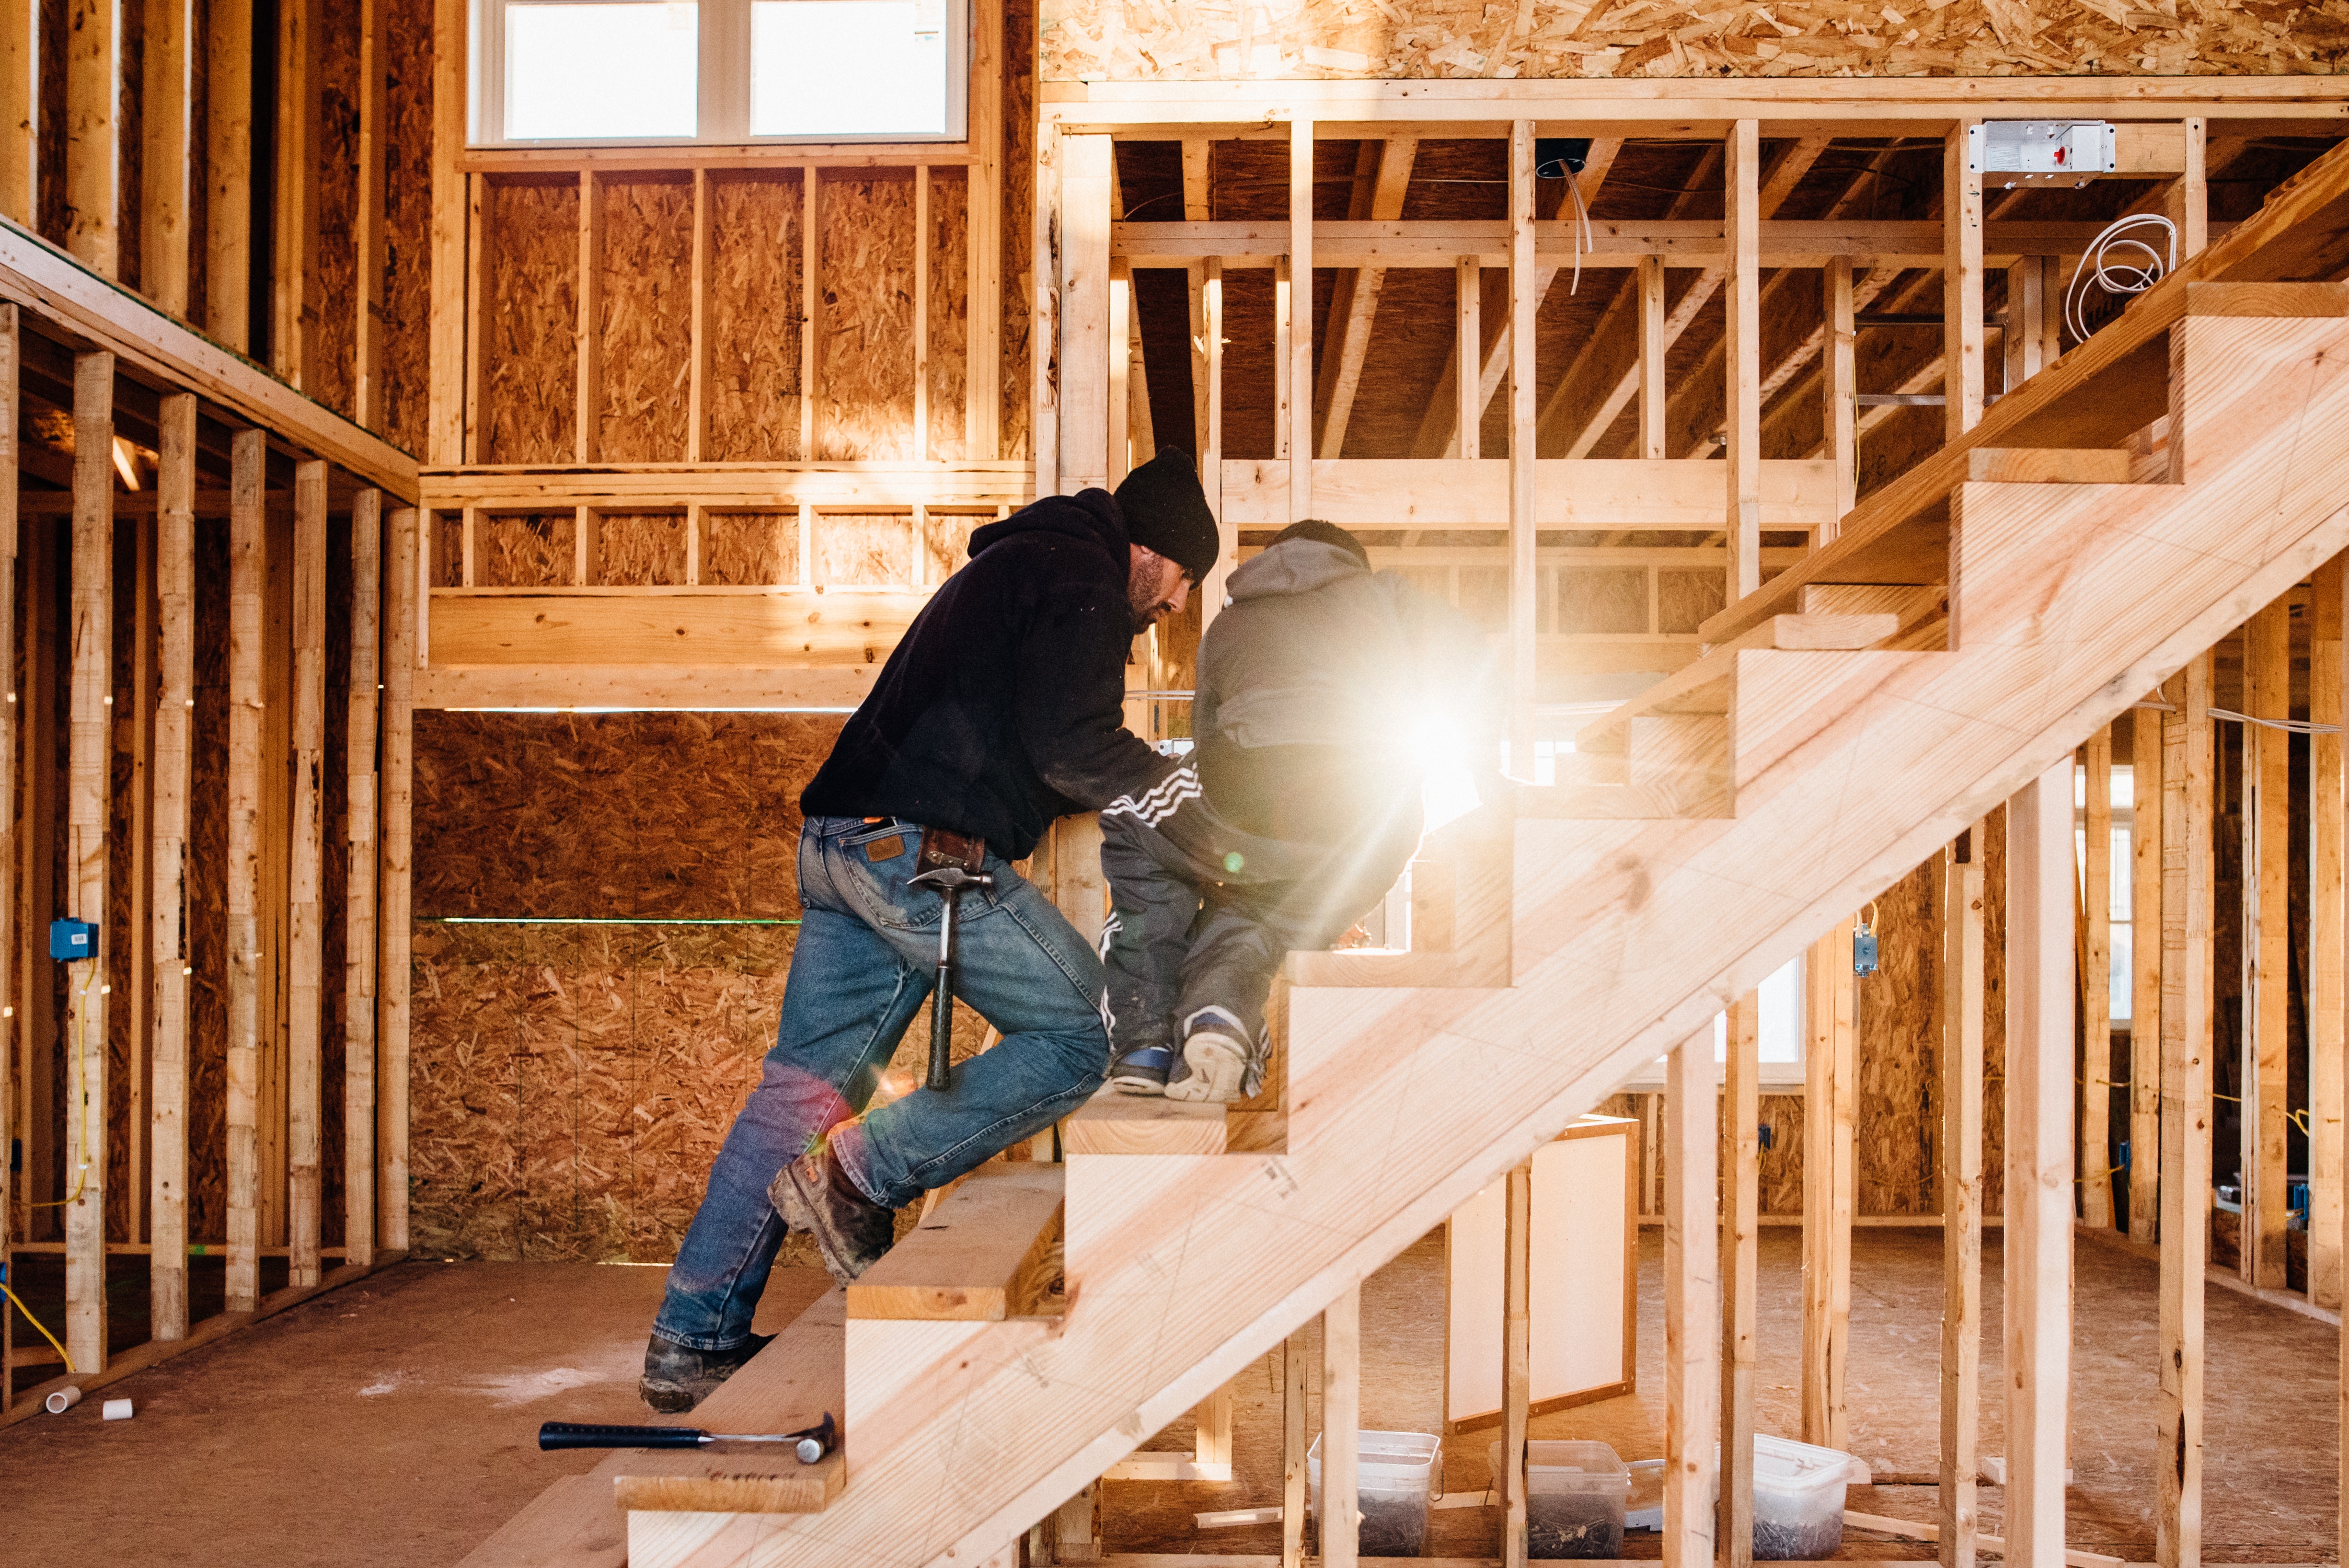
stairs, handrail, wood, hardwood, carpenter, floor, footwear, room, home, baluster, recreation, house, lumber, flooring, skateboarding